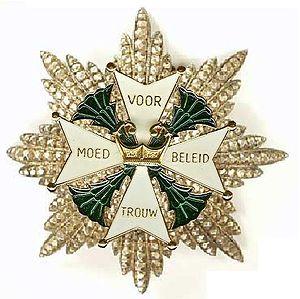
L’ordre militaire de Guillaume, abrégé MWO, est la plus ancienne et la plus haute distinction du Royaume des Pays-Bas. Cet ordre de chevalerie a été établi le 30 avril 1815 par le roi Guillaume Iᵉʳ et constitue une récompense d'excellence pour acte de bravoure et comme récompense de mérite aux officiers d'expérience. L'ordre de Guillaume peut être décerné à tout individu, sans considération de son rang de noblesse ou social, aux citoyens néerlandais et étrangers. Au printemps 1940, il a été décidé que les civils pouvaient être récompensés par l'ordre pour des actes héroïques de résistance.